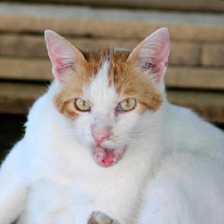
Label: animals